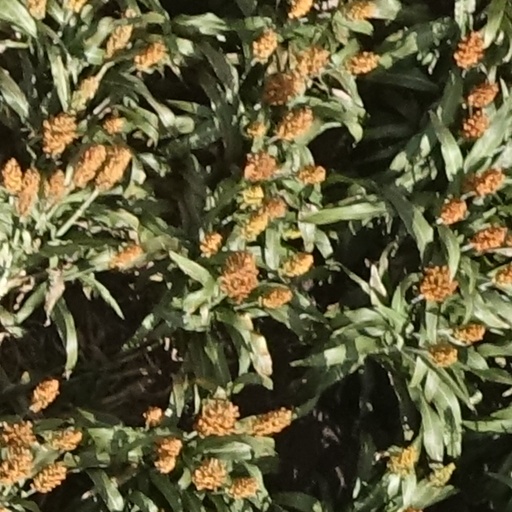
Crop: sorghum